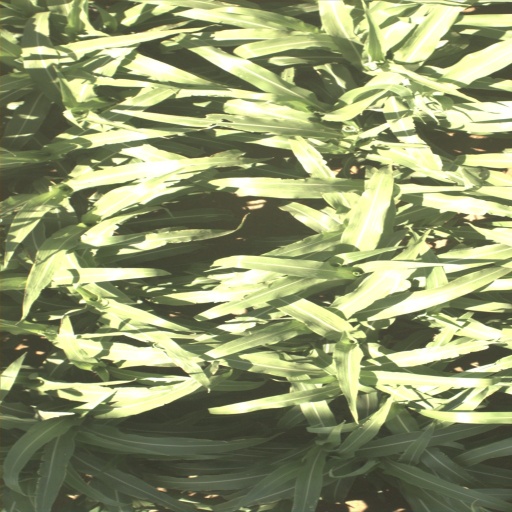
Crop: sorghum